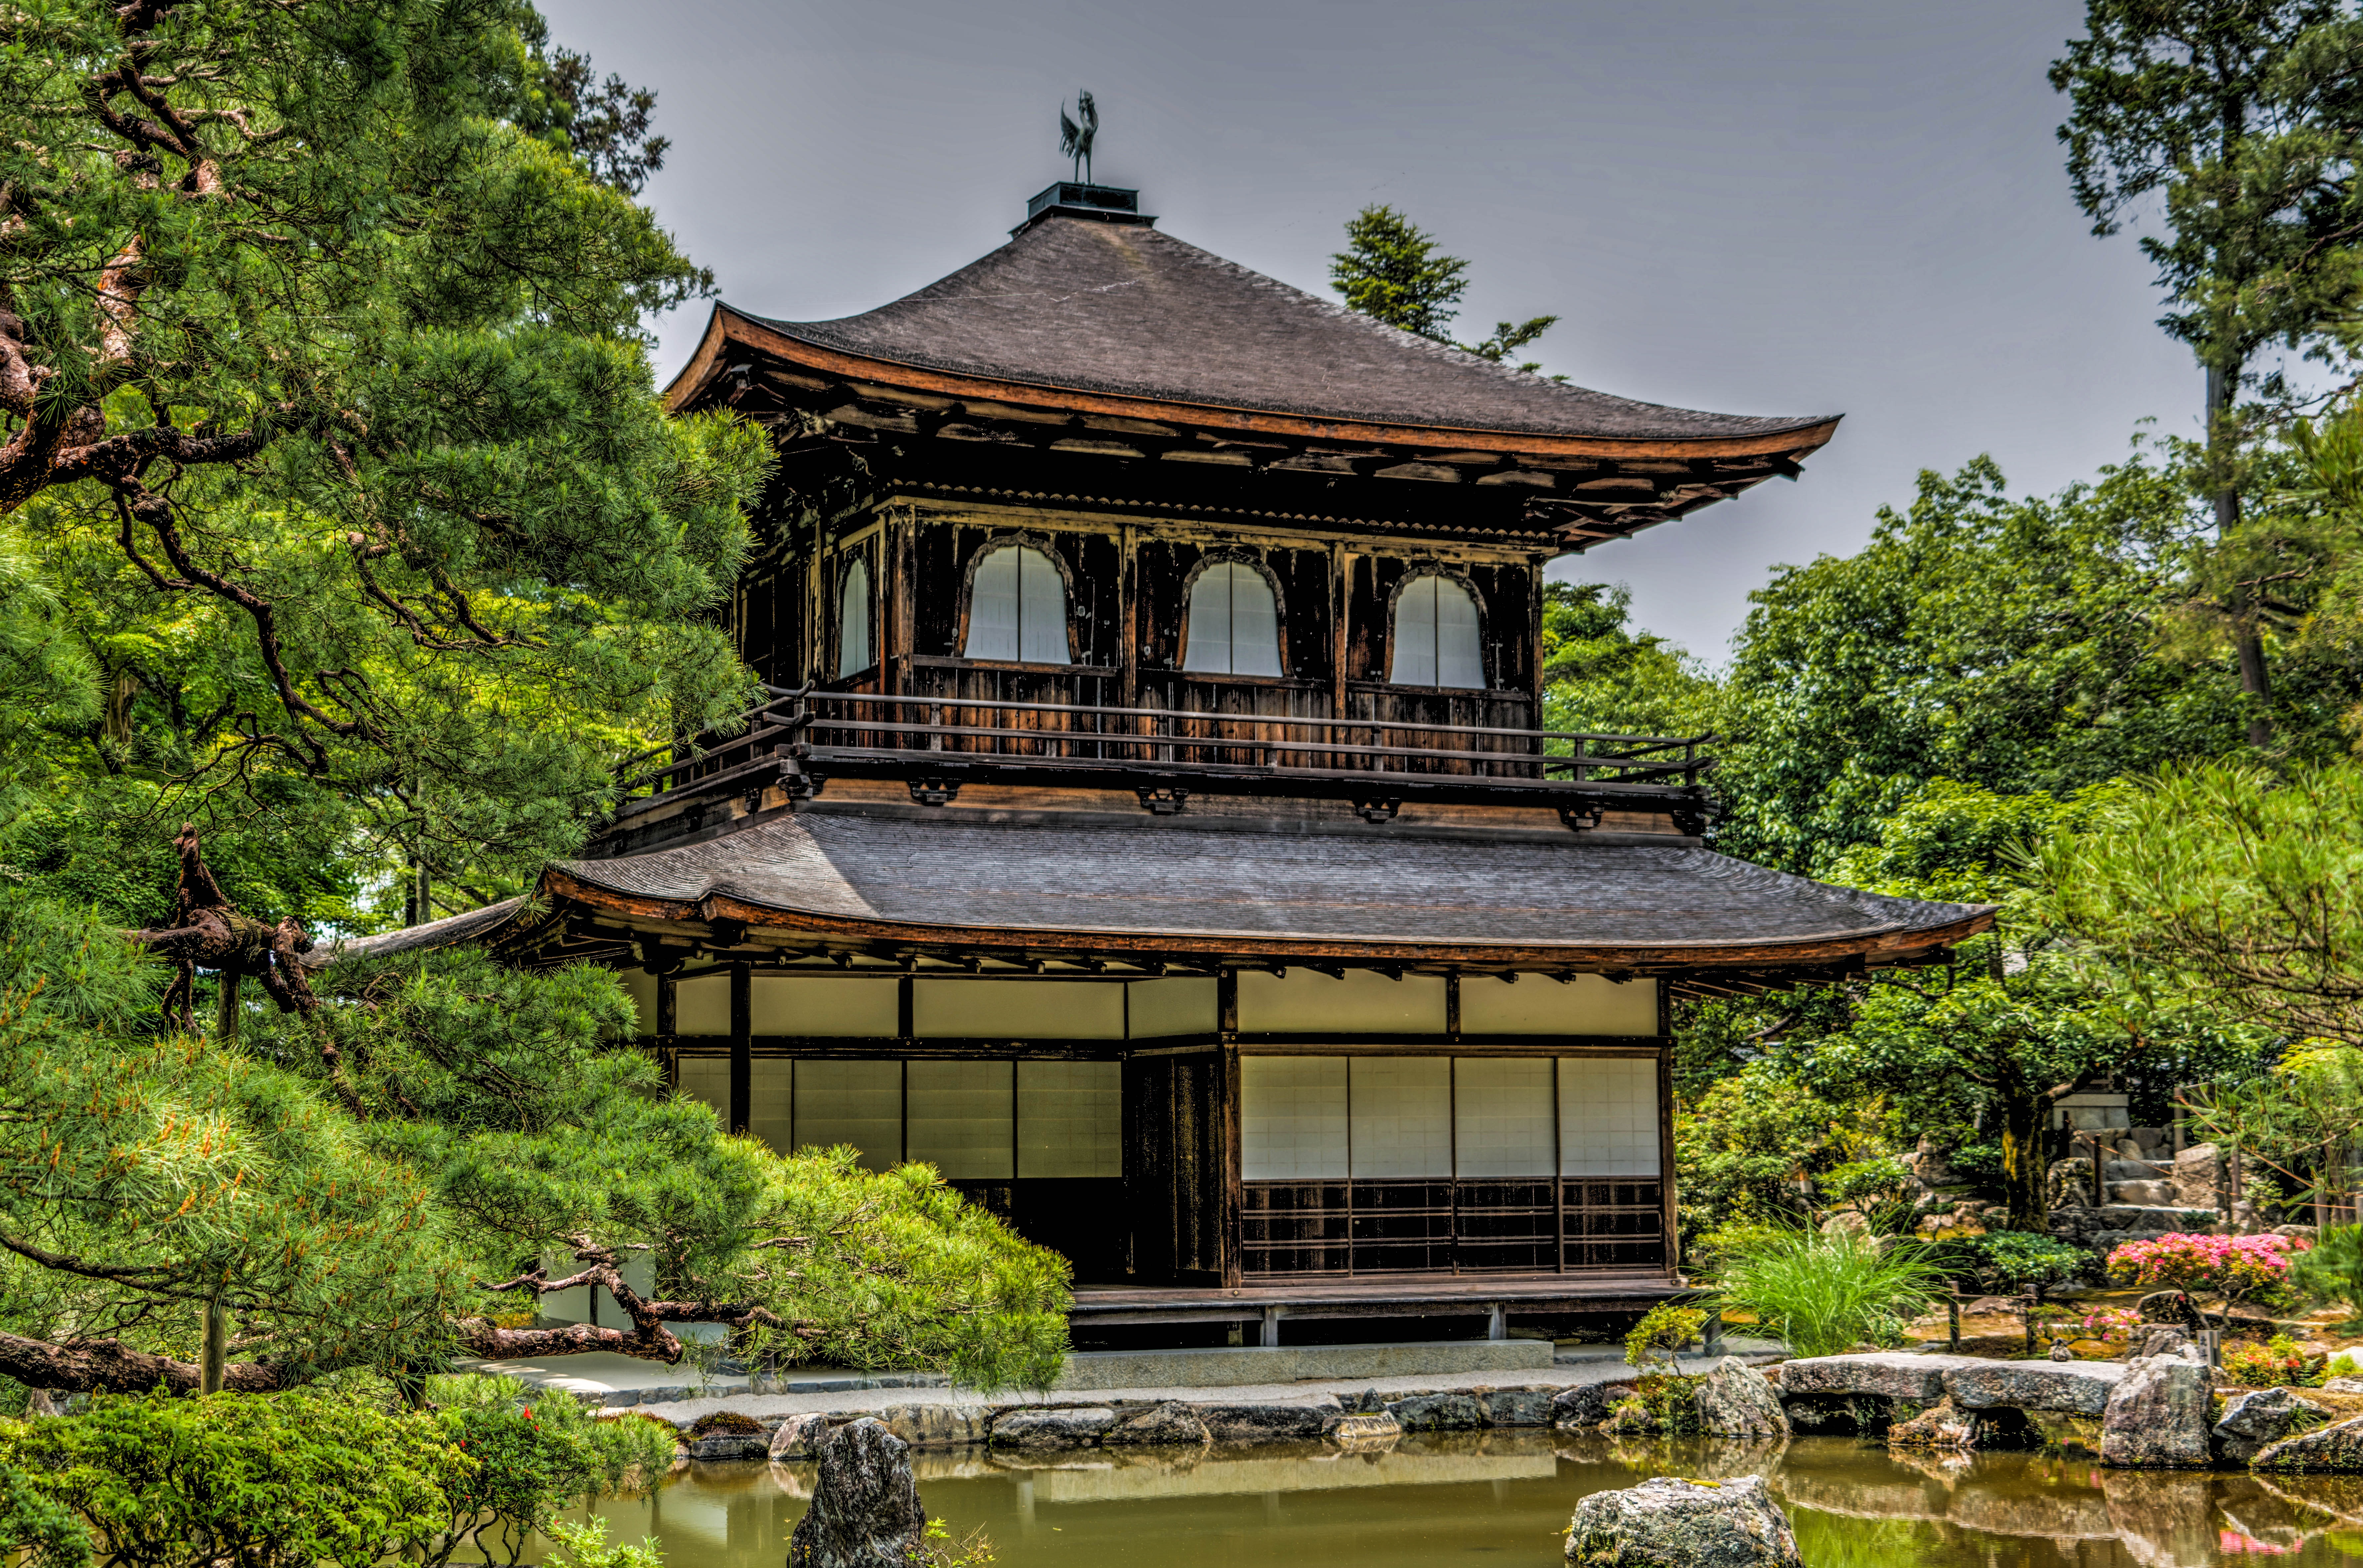
landscape, architecture, wood, house, building, home, travel, pond, peaceful, park, asia, ancient, landmark, gazebo, botany, garden, tourism, japan, zen, place of worship, trees, outdoors, temple, wooden, pavilion, shrine, kyoto, famous, botanical garden, estate, chinese architecture, traditional, pagoda, marquee, ginkaku ji, shinto shrine, public domain images